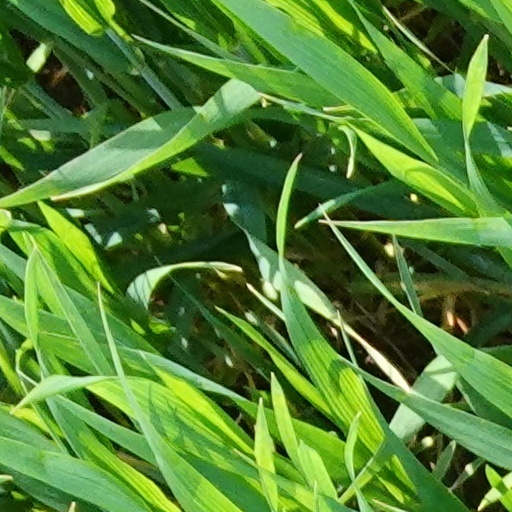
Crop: wheat